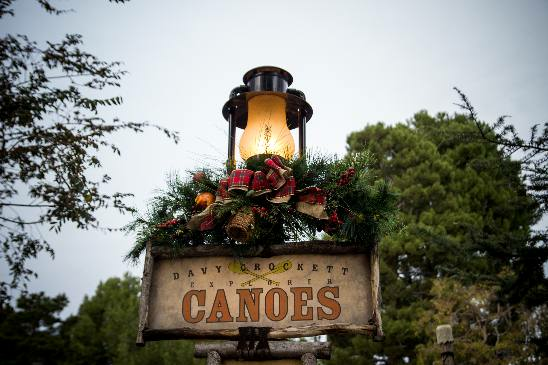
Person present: No